Nishat Bagh

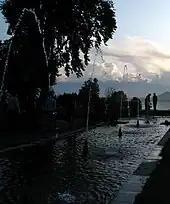
Fountains on terraces in Nishat Bagh

An anecdote is told of the jealousy of the Mughal emperor Shah Jahan on beholding such a delightful garden, which led to the abandonment of the garden for some time. When Shah Jahan saw the garden, after its completion in 1633, he expressed great appreciation of its grandeur and beauty. He is believed to have expressed his delight three times to Asif Khan, his father-in-law, in the hope that he would make a gift of it to him. As no such offer was forthcoming from Asif Khan, however, Shah Jahan was piqued and ordered that the water supply to the garden should be cut off. The garden was then deserted for some time. Asif Khan was desolate and heartbroken; he was uninterested in the sequence of events. When he was resting under the shade of a tree, in one of the terraces, his servant was bold enough to turn on the water supply from the Shalimar Bagh. When Asif Khan heard the sound of water and the fountains in action, he was startled and immediately ordered the disconnection of the water supply as he feared the worst reaction from the Emperor for this wanton act of disobedience. Fortunately for the servant and for the Khan, Shah Jahan, who had heard about this incident in the garden, was not disturbed or annoyed by the disobedience of his orders. Instead, he approved of the servant's loyal service to his master and then ordered the full restoration of rights for the supply of water to the garden to Asif Khan, his Prime Minister and father-in-law.